Tube Alloys

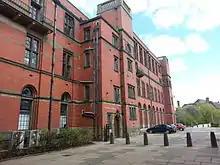
A red brick building

The neutron was discovered by James Chadwick at the Cavendish Laboratory at the University of Cambridge in February 1932. In April 1932, his Cavendish colleagues John Cockcroft and Ernest Walton split lithium atoms with accelerated protons. Enrico Fermi and his team in Rome conducted experiments involving the bombardment of elements by slow neutrons, which produced heavier elements and isotopes. Then, in December 1938, Otto Hahn and Fritz Strassmann at Hahn's laboratory in Berlin-Dahlem bombarded uranium with slowed neutrons, and discovered that barium had been produced, and therefore that the uranium atomic nucleus had been split. Hahn wrote to his colleague Lise Meitner, who, with her nephew Otto Robert Frisch, developed a theoretical justification which they published in "Nature" in 1939. The phenomenon was a new type of nuclear disintegration, and was more powerful than any seen before. Frisch and Meitner calculated that the energy released by each disintegration was approximately 200,000,000 electron volts. By analogy with the division of biological cells, they named the process "fission".